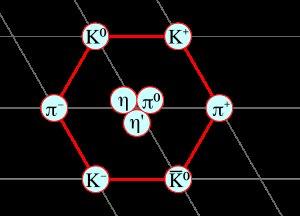
Une particule composite est, en physique, un regroupement de particules. On distingue en particulier les hadrons qui sont constitués de particules élémentaires.
Cet article est une liste de particules en physique des particules, incluant les particules élémentaires actuellement connues et hypothétiques, ainsi que les particules composites qui peuvent être construites à partir d'elles.
Un méson est, en physique des particules, une particule composite composée d'un nombre pair de quarks et d'antiquarks.